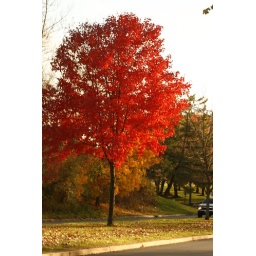
Last orange tree in this area